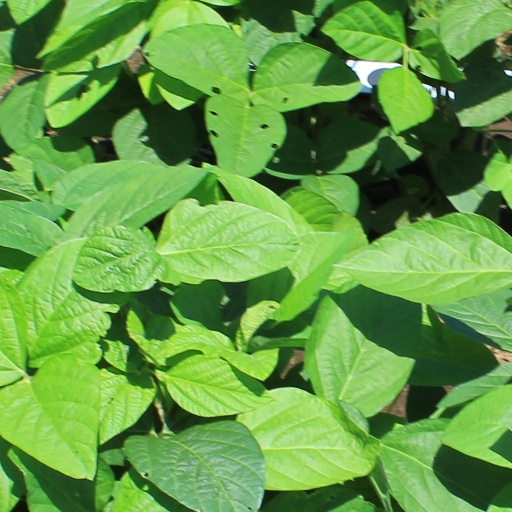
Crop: soybean